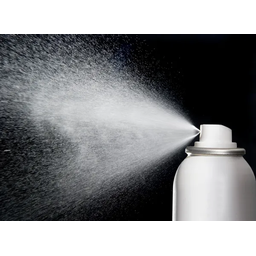
Label: metal